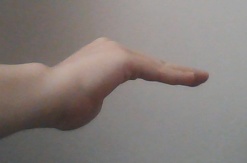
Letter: haa